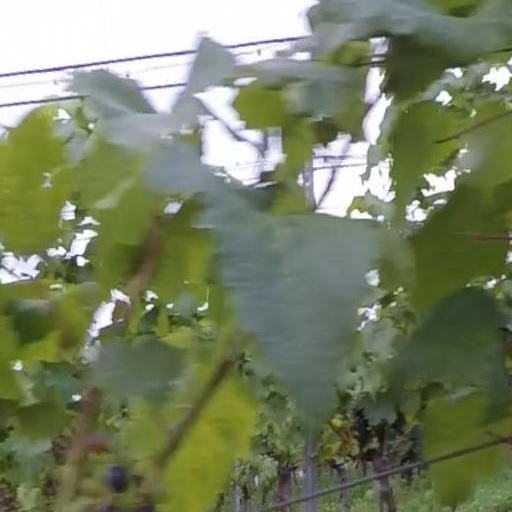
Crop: grape